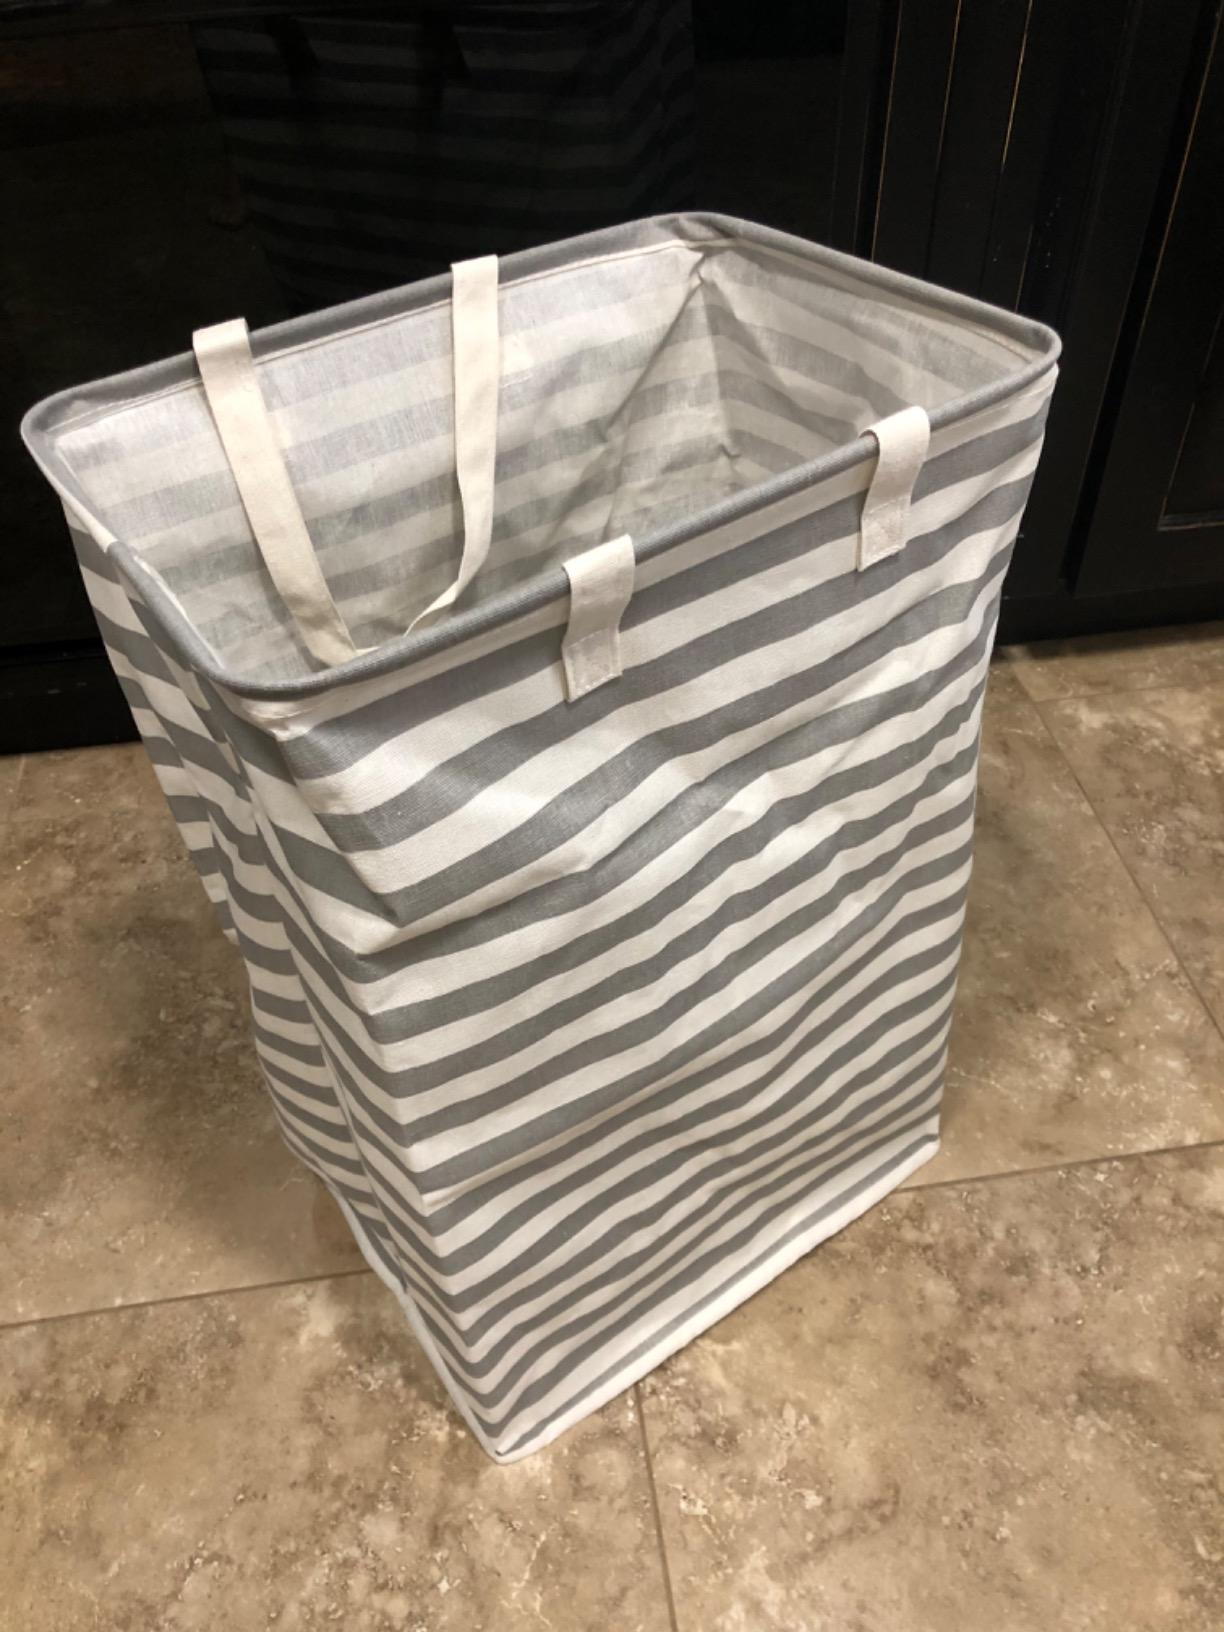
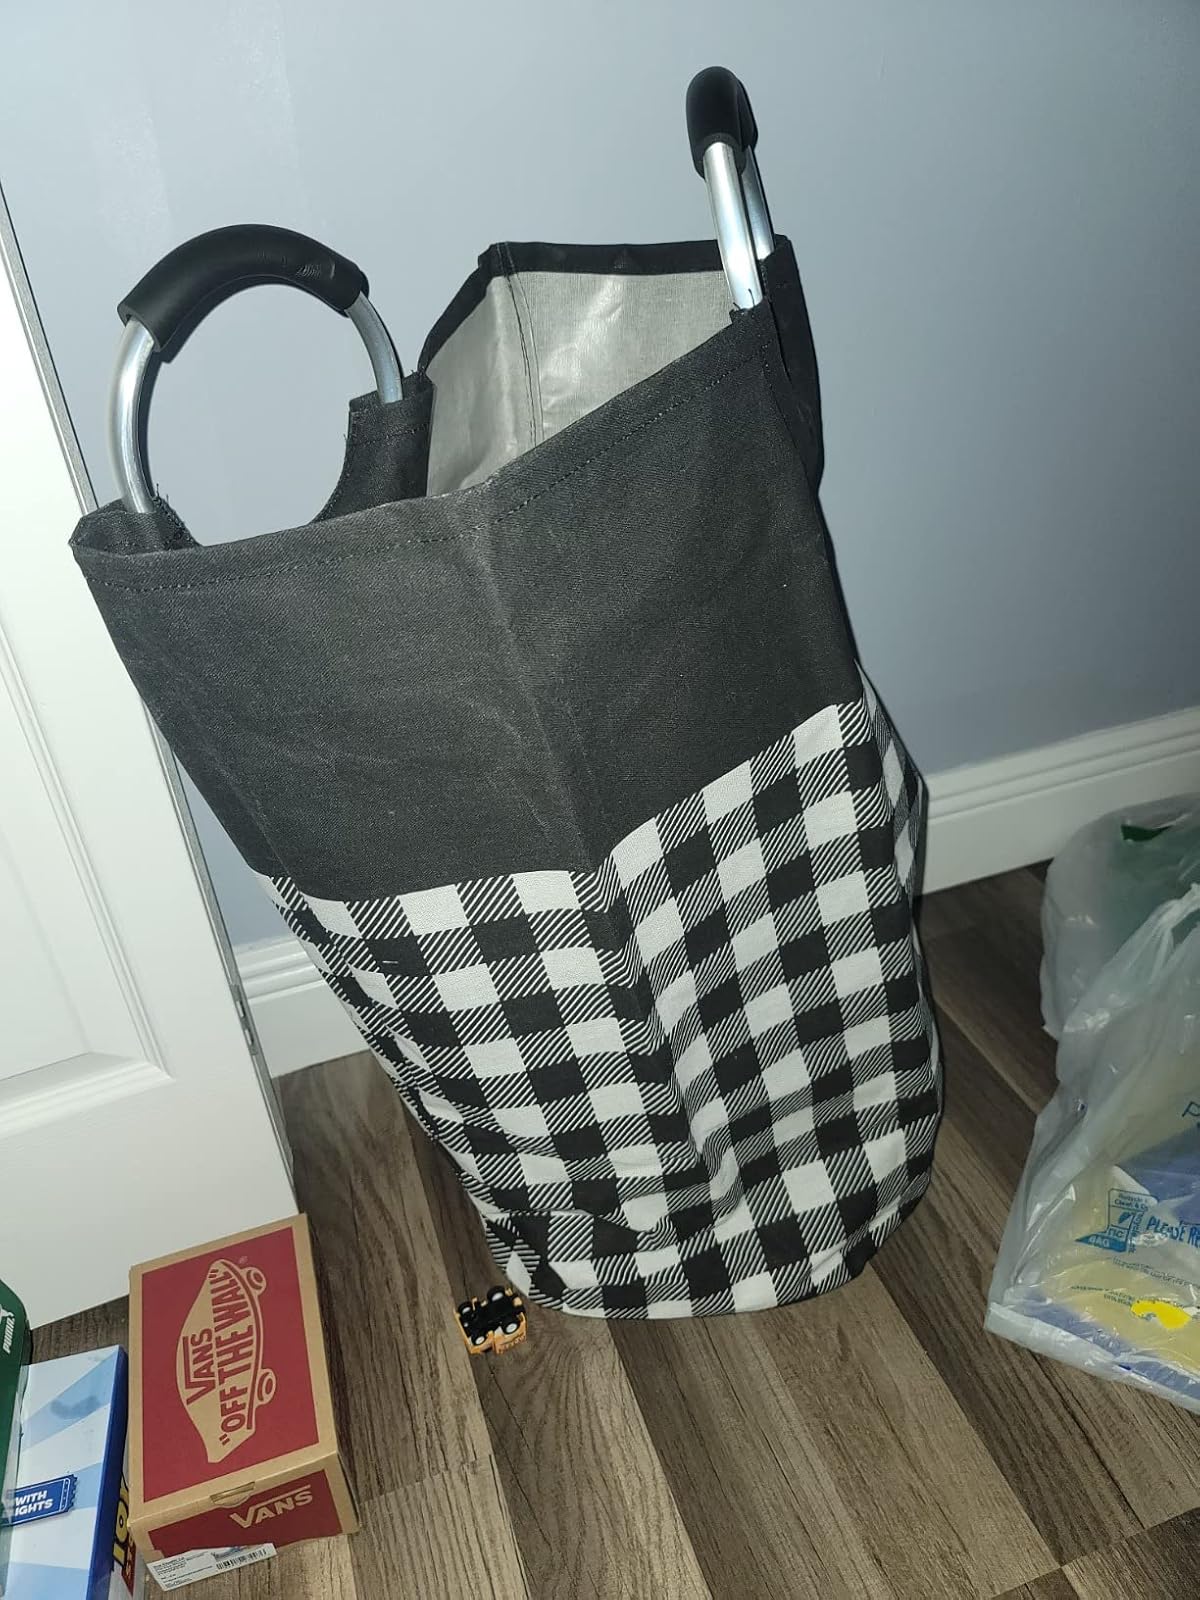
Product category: items_hamper
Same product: no